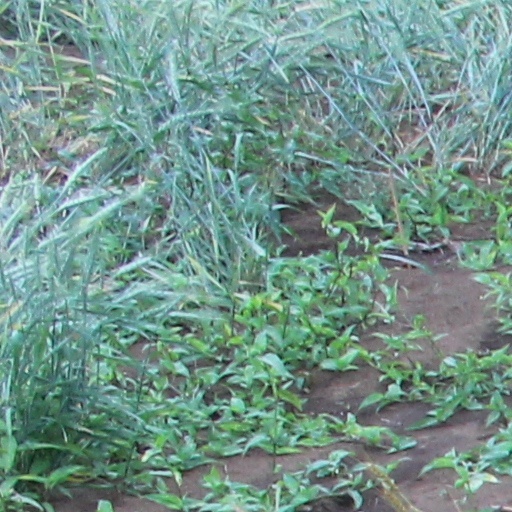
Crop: wheat